James Stewart

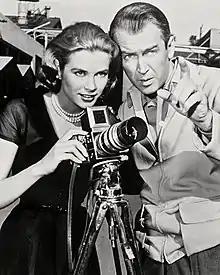
Stewart with co-star Grace Kelly in "Rear Window" (1954), which allowed him to explore new depths of his screen persona

Stewart's third film release of 1950 was the comedy "The Jackpot"; it received critical acclaim and was commercially successful, but was a minor film in his repertoire and has largely been forgotten by contemporary critics and fans. In December 1950, the screen adaptation of "Harvey" was released, directed by Henry Koster and with Stewart reprising his stage role. With critics comparing his performance with Fay's, Stewart's performance as well as the film itself received mixed reviews. Bosley Crowther of "The New York Times" wrote that "so darling is the acting of James Stewart [...] and all the rest that a virtually brand-new experience is still in store for even those who saw the play", while "Variety" called him "perfect" in the role. John McCarten of the "New Yorker" stated that although he "doesn't bring his part to the battered authority of Frank Fay...he nevertheless succeeds in making plausible the notion that Harvey, the rabbit, would accept him as a pal." Stewart later stated that he was dissatisfied with his performance, stating, "I played him a little too dreamily, a little too cute-cute." Despite the film's poor box office performance, Stewart received his fourth Academy Award nomination as well as his first Golden Globe nomination. Similar to "It's a Wonderful Life", "Harvey" achieved popularity later, after frequent television showings.